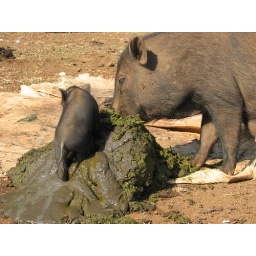
Pot bellied pigs eating what was left in the cows stomach